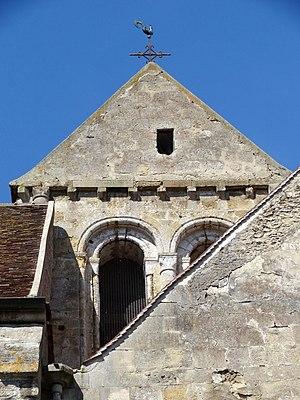
Église Saint-Sulpice de Seraincourt - voir titre.
L'église Saint-Sulpice est une église catholique paroissiale située à Seraincourt, dans le département français du Val-d'Oise. Elle est d'origine incertaine, et était desservie par des chanoines Prémontrés de 1175 à 1791. D'un aspect extérieur très hétérogène, l'église réunit des parties de quatre principales époques, et sa structure ne peut se comprendre qu'en regardant l'intérieur. Contrairement à ce que suggère la fenêtre gothique flamboyante du chevet, qui n'est pas antérieure à la fin du XVᵉ siècle, les parties les plus anciennes sont le chœur voûté en berceau, la base du clocher et le clocher lui-même, qui abritent des chapiteaux romans d'une facture archaïque, et devraient remonter à la période comprise entre 1110 et 1125 environ. La mouluration des arcs-doubleaux est loin d'être la règle à cette époque, ce qui confère à l'église un rôle de précurseur. Le clocher est quant à lui un prototype des clochers en bâtière à colonnettes d'angle du Vexin français. Sans doute après l'installation des chanoines, l'église est pourvue d'un nouveau croisillon nord et d'une chapelle latérale nord du chœur, qui sont de style gothique primitif, hormis un portail d'apparence romane.